XII Tactical Air Command

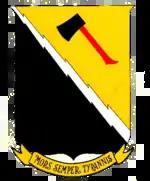
The 64th Fighter Wing was a part of the XII Tactical Air Command the longest. From March 1943 to June 1947.

For the final seven months of World War II in Europe, from November 1944 to May 1945, XII Tactical Air Command was assigned to the First Tactical Air Force (Provisional). This newly formed air command was rapidly assembled in southeastern France to provide air support and coordination for the Franco-American Sixth Army Group, which consisted of the U.S. Seventh Army and the French First Army.